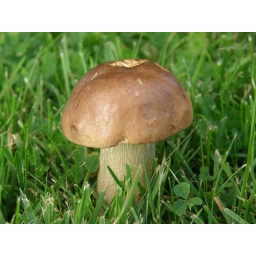
Found growing beside a main road near Hadrian's wall